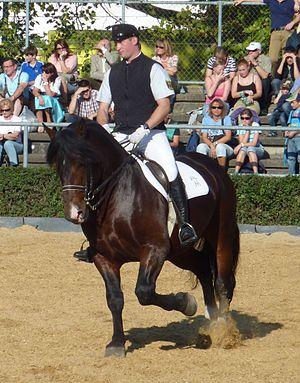
L′Alt-Württemberger est une race de chevaux originaire du Bade-Wurtemberg, en Allemagne. Trouvant ses origines dès le XVIᵉ siècle, la race est issue du plus ancien haras d'Allemagne, celui de Marbach. L'Alt-Württemberger provient principalement de l'étalon fondateur Anglo-normand Faust. Son stud-book est créé en 1895, la race est fixée au début du siècle suivant. Jusqu'à la Seconde Guerre mondiale, ce cheval est affecté aux travaux agricoles, puis décline faute d'utilisation. Un petit nombre de sujets sont sauvegardés avec la constitution d'une association en 1988.
La liste de races chevalines, incluant les poneys, s'est enrichie sous l'influence de la sélection naturelle et de l'élevage sélectif de l'espèce equus ferus caballus, le cheval domestique, sous le contrôle humain. L'espèce du cheval s'est divisée en plusieurs centaines de races, réparties sur tous les continents. Le classement de ces races est établi par la Fédération équestre internationale, qui en distingue trois grands types : le cheval de selle destiné à être monté, le cheval de trait destiné à la traction animale, et le poney, arbitrairement défini comme un cheval mesurant moins d'1,48 m de haut, notion controversée. D'autres distinctions peuvent être opérées, notamment entre les races de travail, de couleur, de sport, et d'allures.